Efya

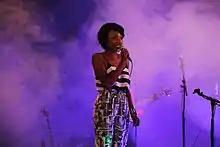
Efya performing at the 4th Annual IND!E FUSE alternative music concert

On April 9, 2011, Efya performed at the 2011 Ghana Music Awards, which occurred at the Dome in Accra. In October 2012, she shared the stage with Kojo Antwi, Asem, Ruff & Smooth, D3, No Tribe, and Stonebwoy at the Radio and Television Personality Awards. In April 2013, Efya performed at a Capital 98.4 FM music event, which was sponsored by Tusker Brewery and held at Carnivore Restaurant in Nairobi. On February 14, 2013, Efya took part in Richie Mensah's "This is Love" musical performance at the African Regent Hotel. She performed her single "Your Body", which was released on the same day, along with the remix of her "Best in Me" song with Mensah.